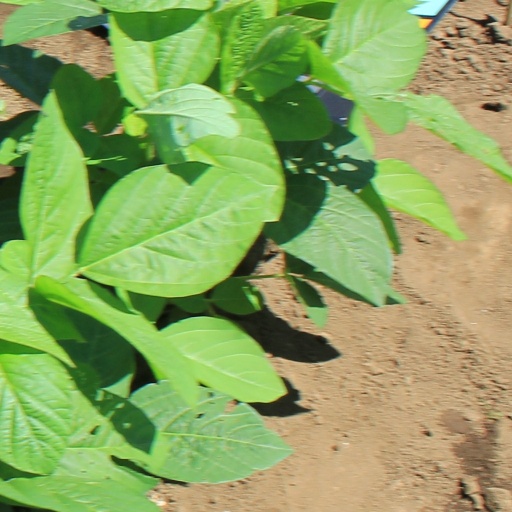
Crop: soybean